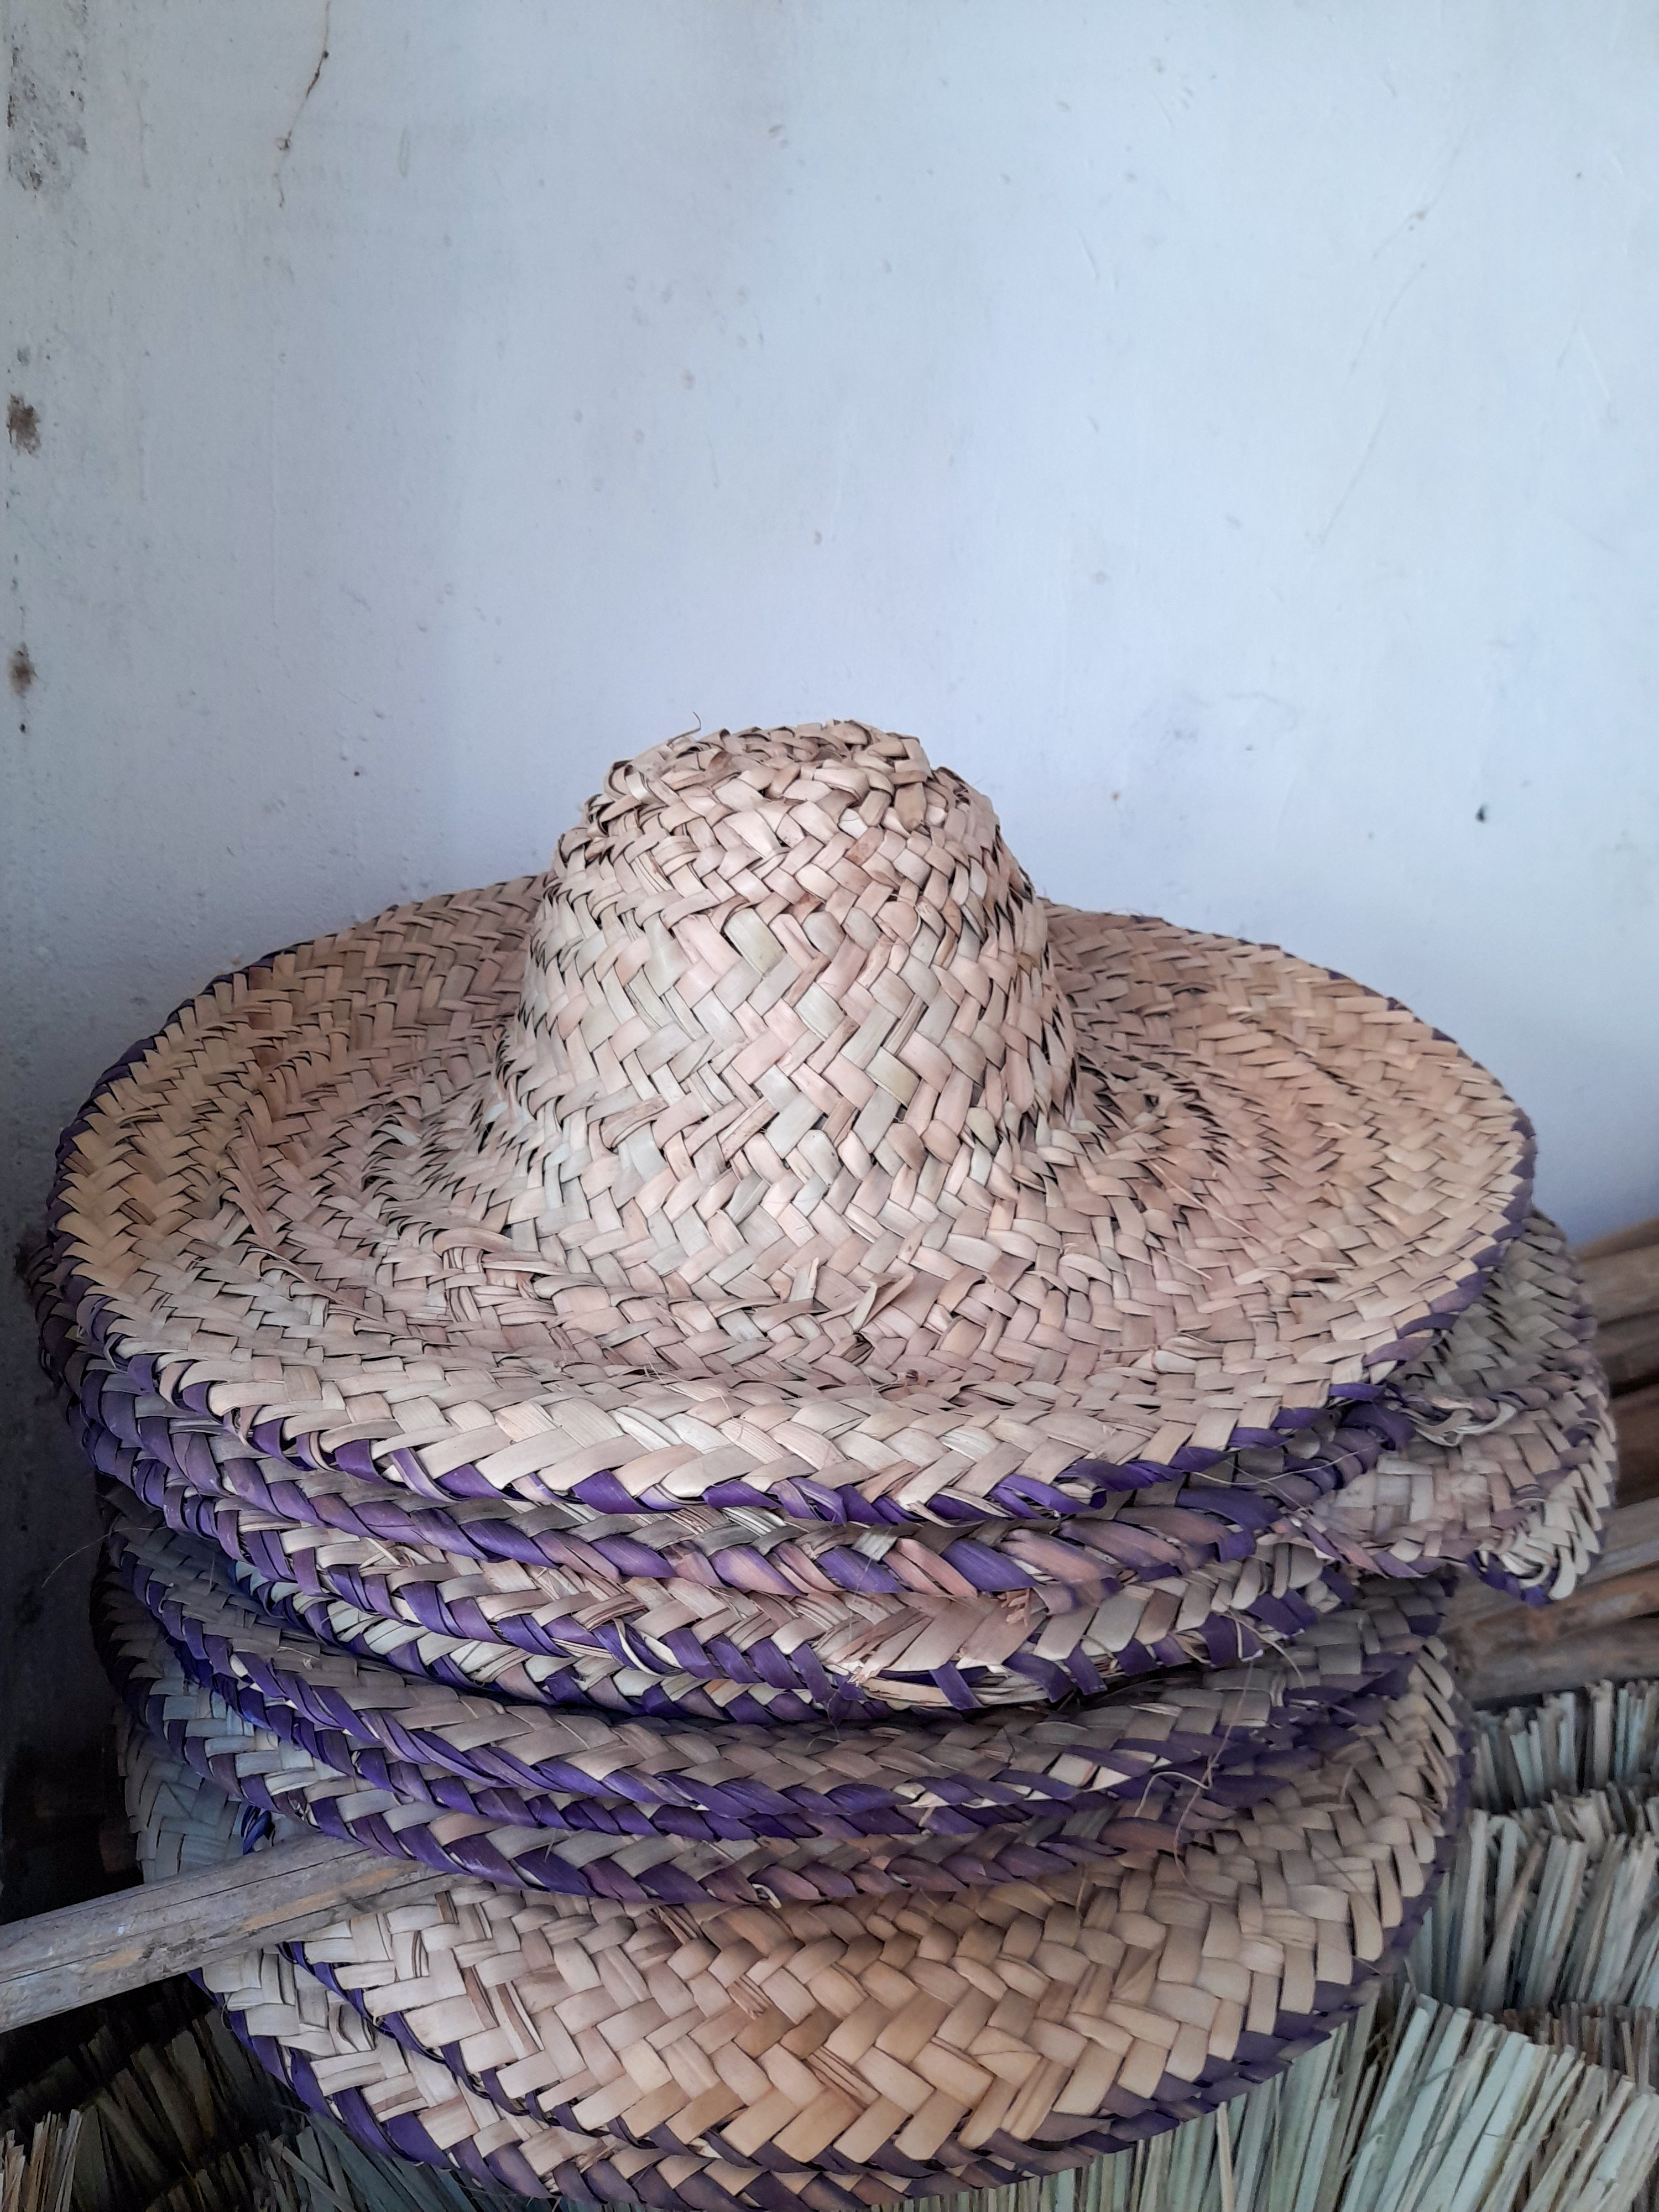
الوصف بالفصحى: طواقي سعف النخيل المصنوعة يدوياً
التصنيف: Uncategorized